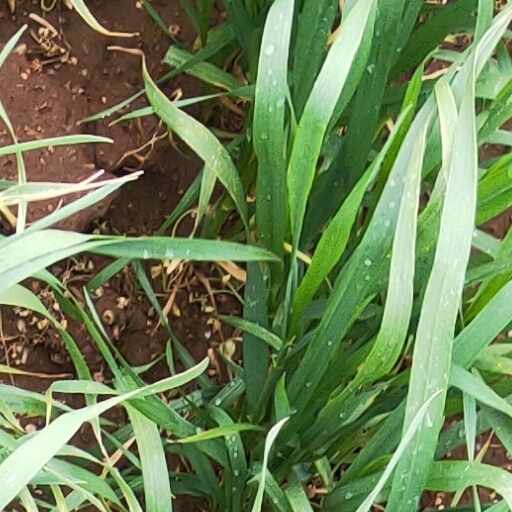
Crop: wheat